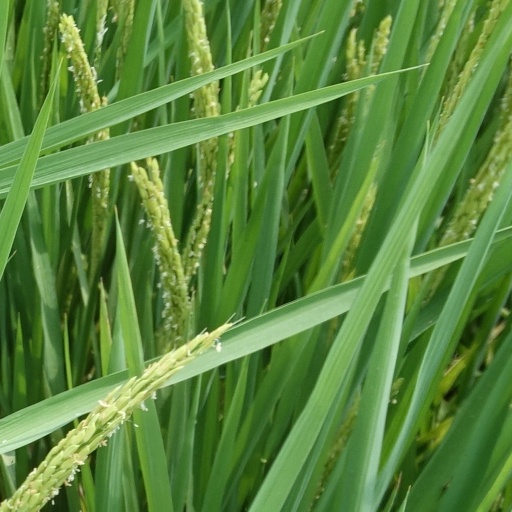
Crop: rice